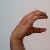
The image shows a hand gesture representing the letter 'C' in Indian Sign Language.